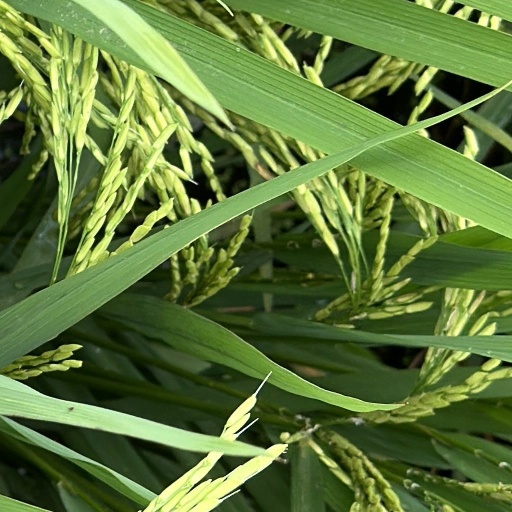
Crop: rice